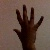
The image shows a hand gesture representing the number 5 in Indian Sign Language.